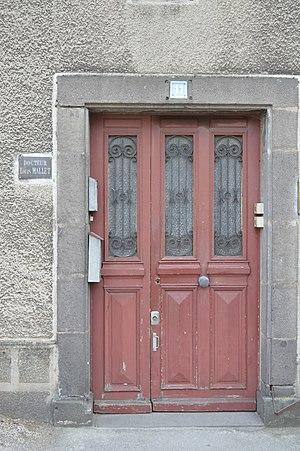
Louis Mallet, né le 5 juillet 1889 à Alleuze et mort le 23 juin 1944 à Pratviel, est un médecin et un résistant français. Il est également conseiller général du Canton de Saint-Flour-Sud entre 1928 et 1940 et maire d'Alleuze de 1928 jusqu'à sa mort.